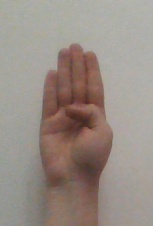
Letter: kaaf